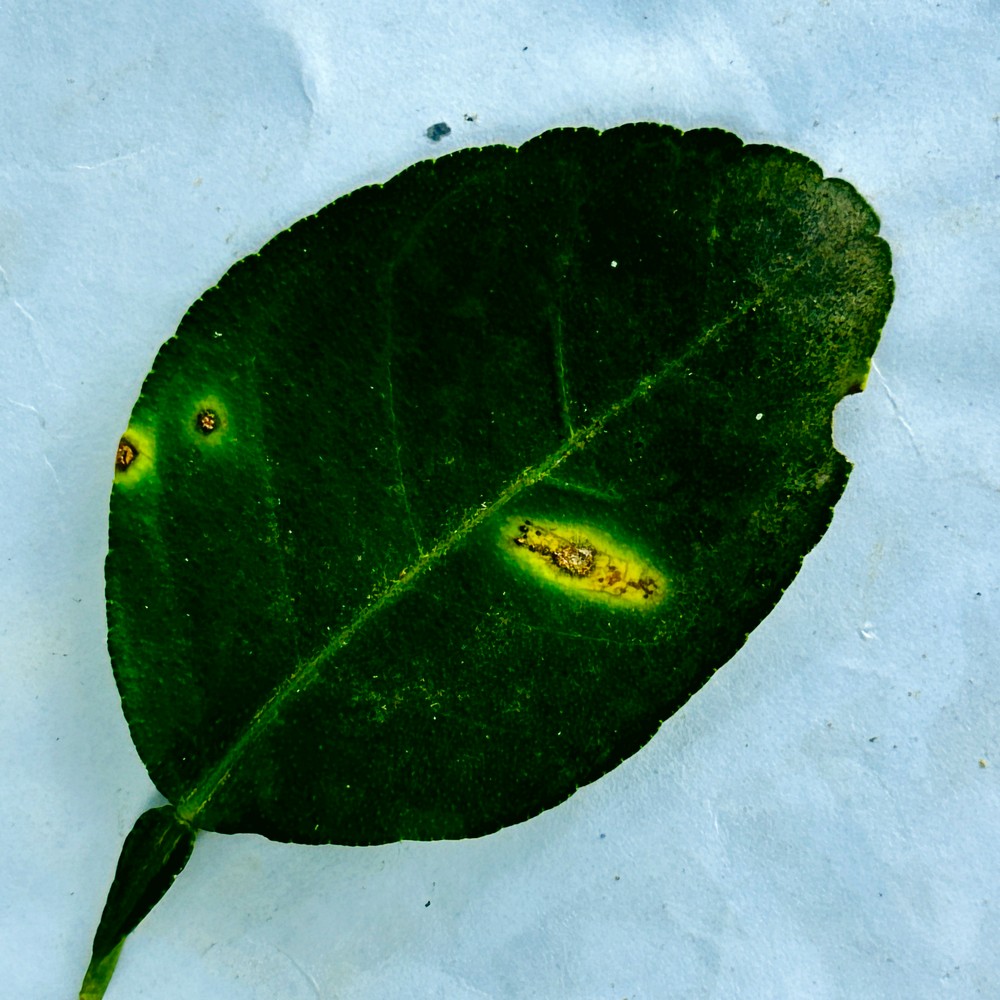
Label: Anthracnose